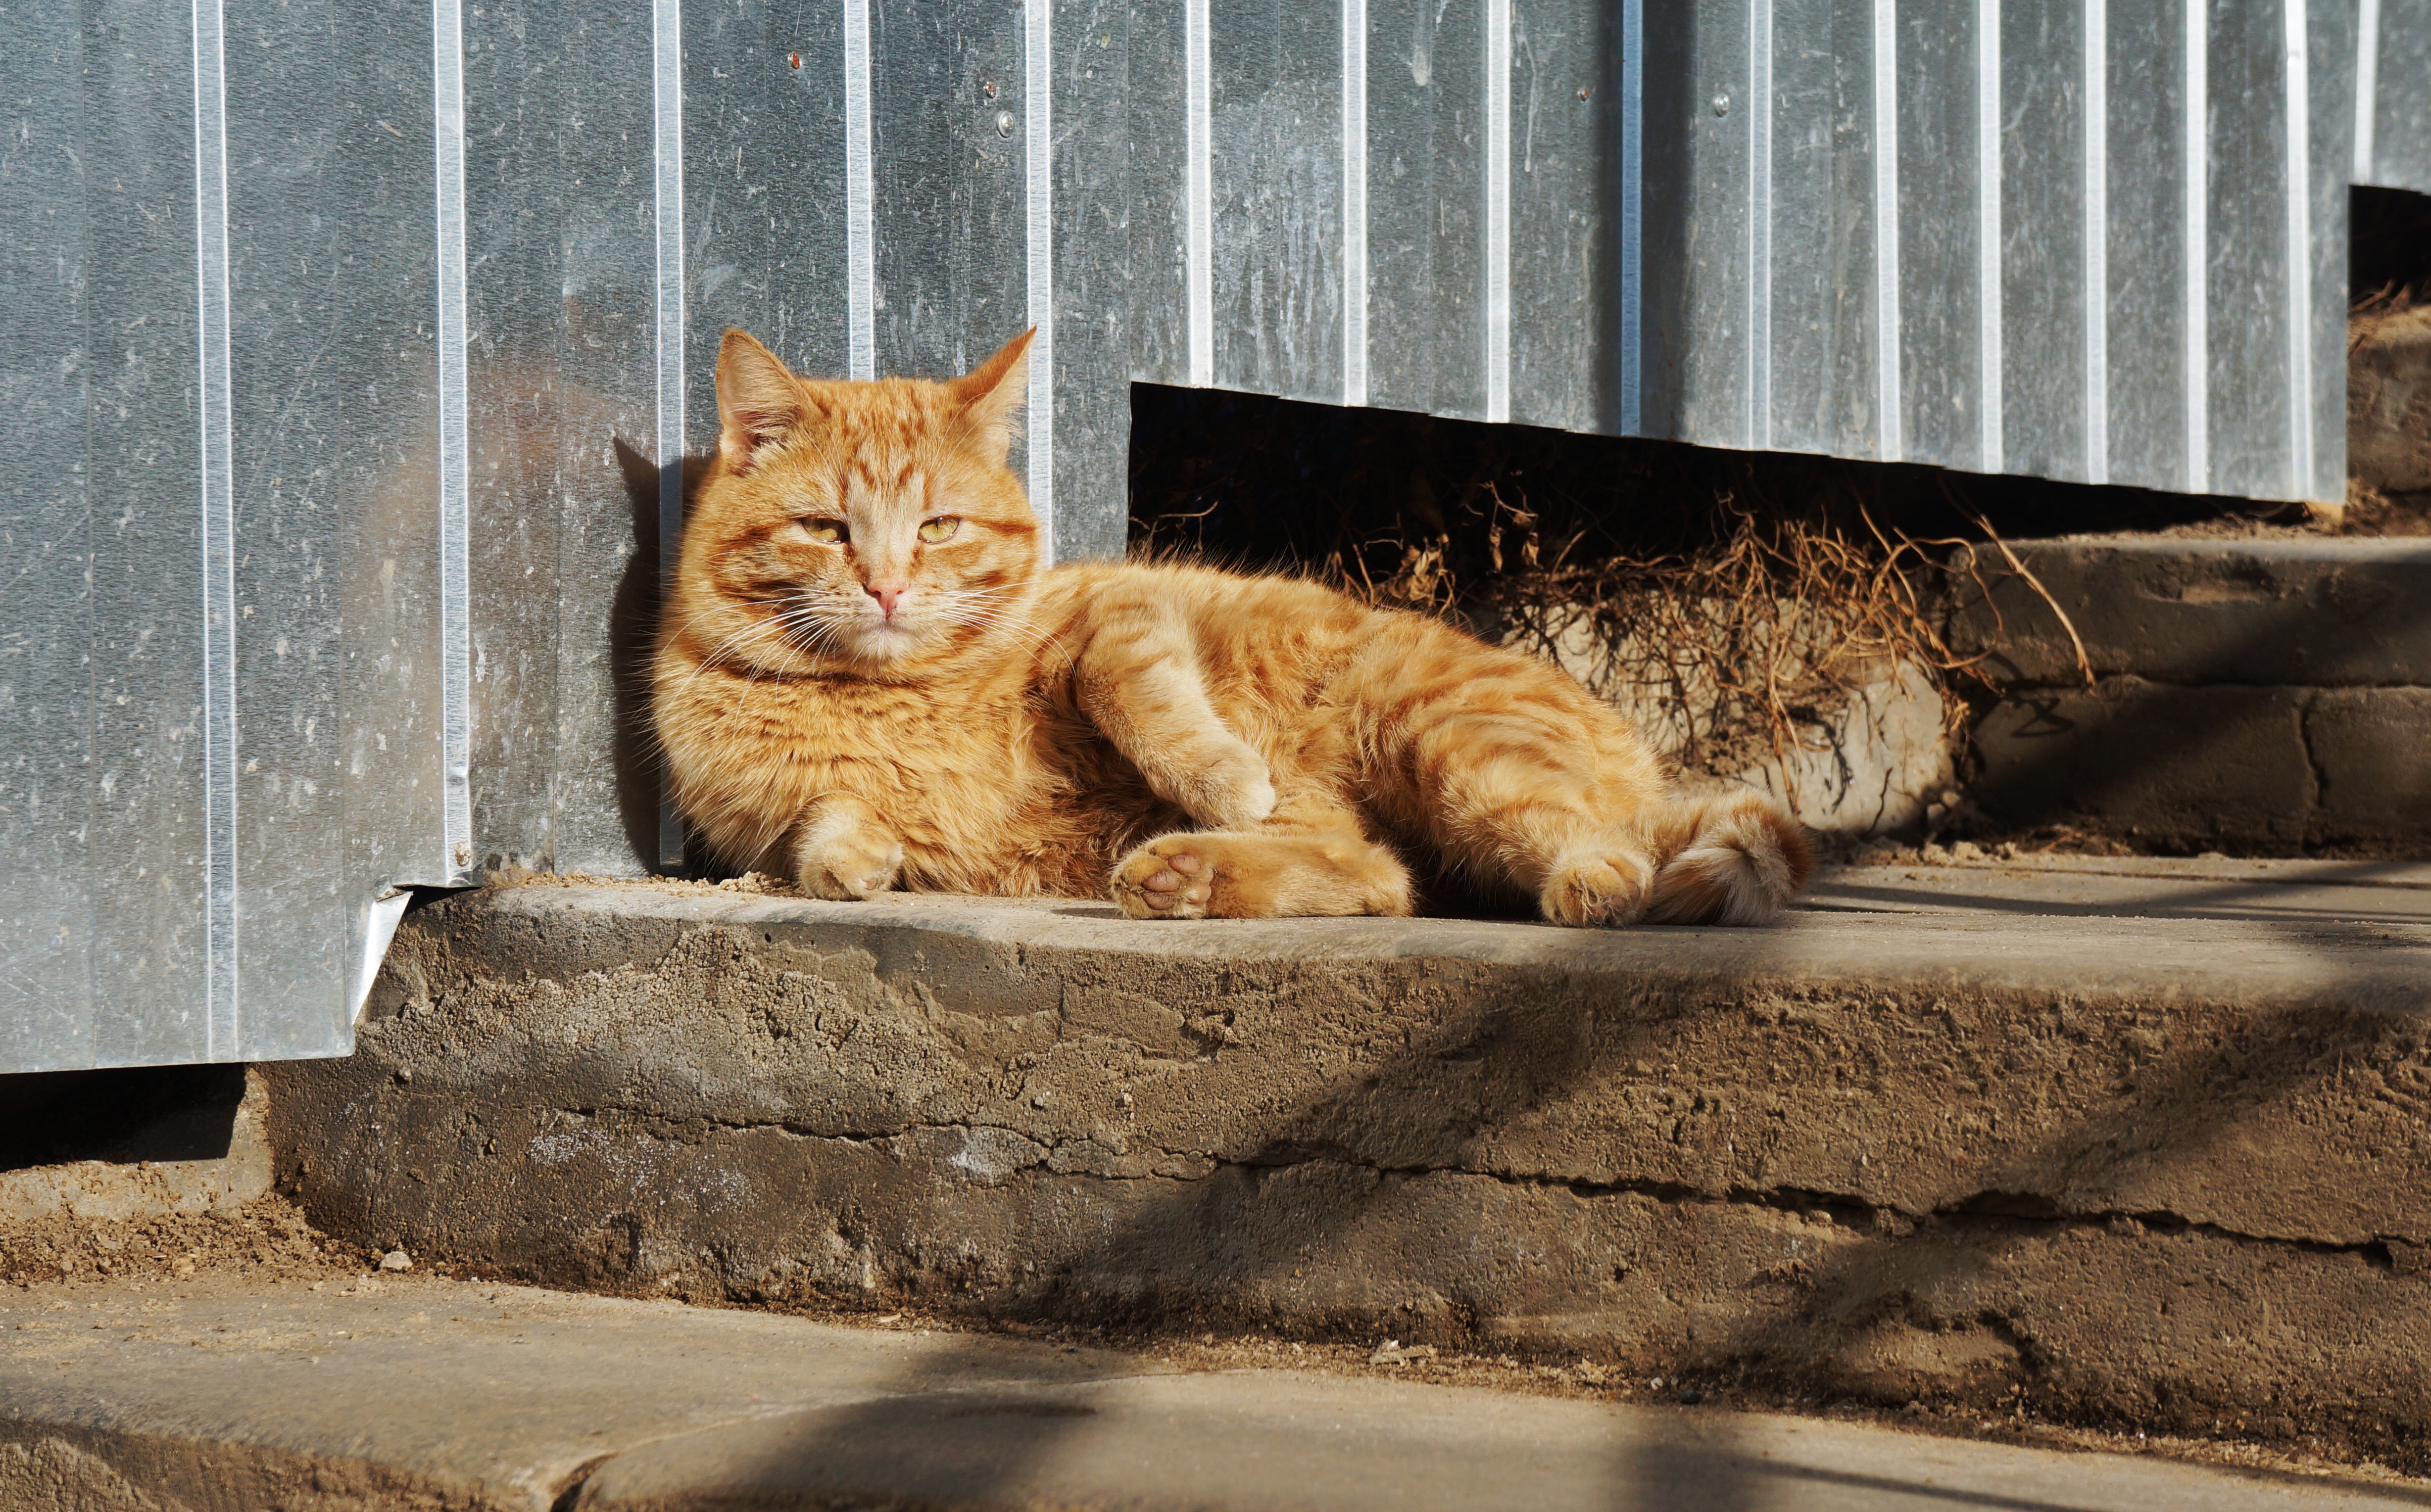
view, animal, cute, pet, kitten, cat, mammal, fauna, whiskers, vertebrate, cat's eye, tabby cat, small to medium sized cats, cat like mammal